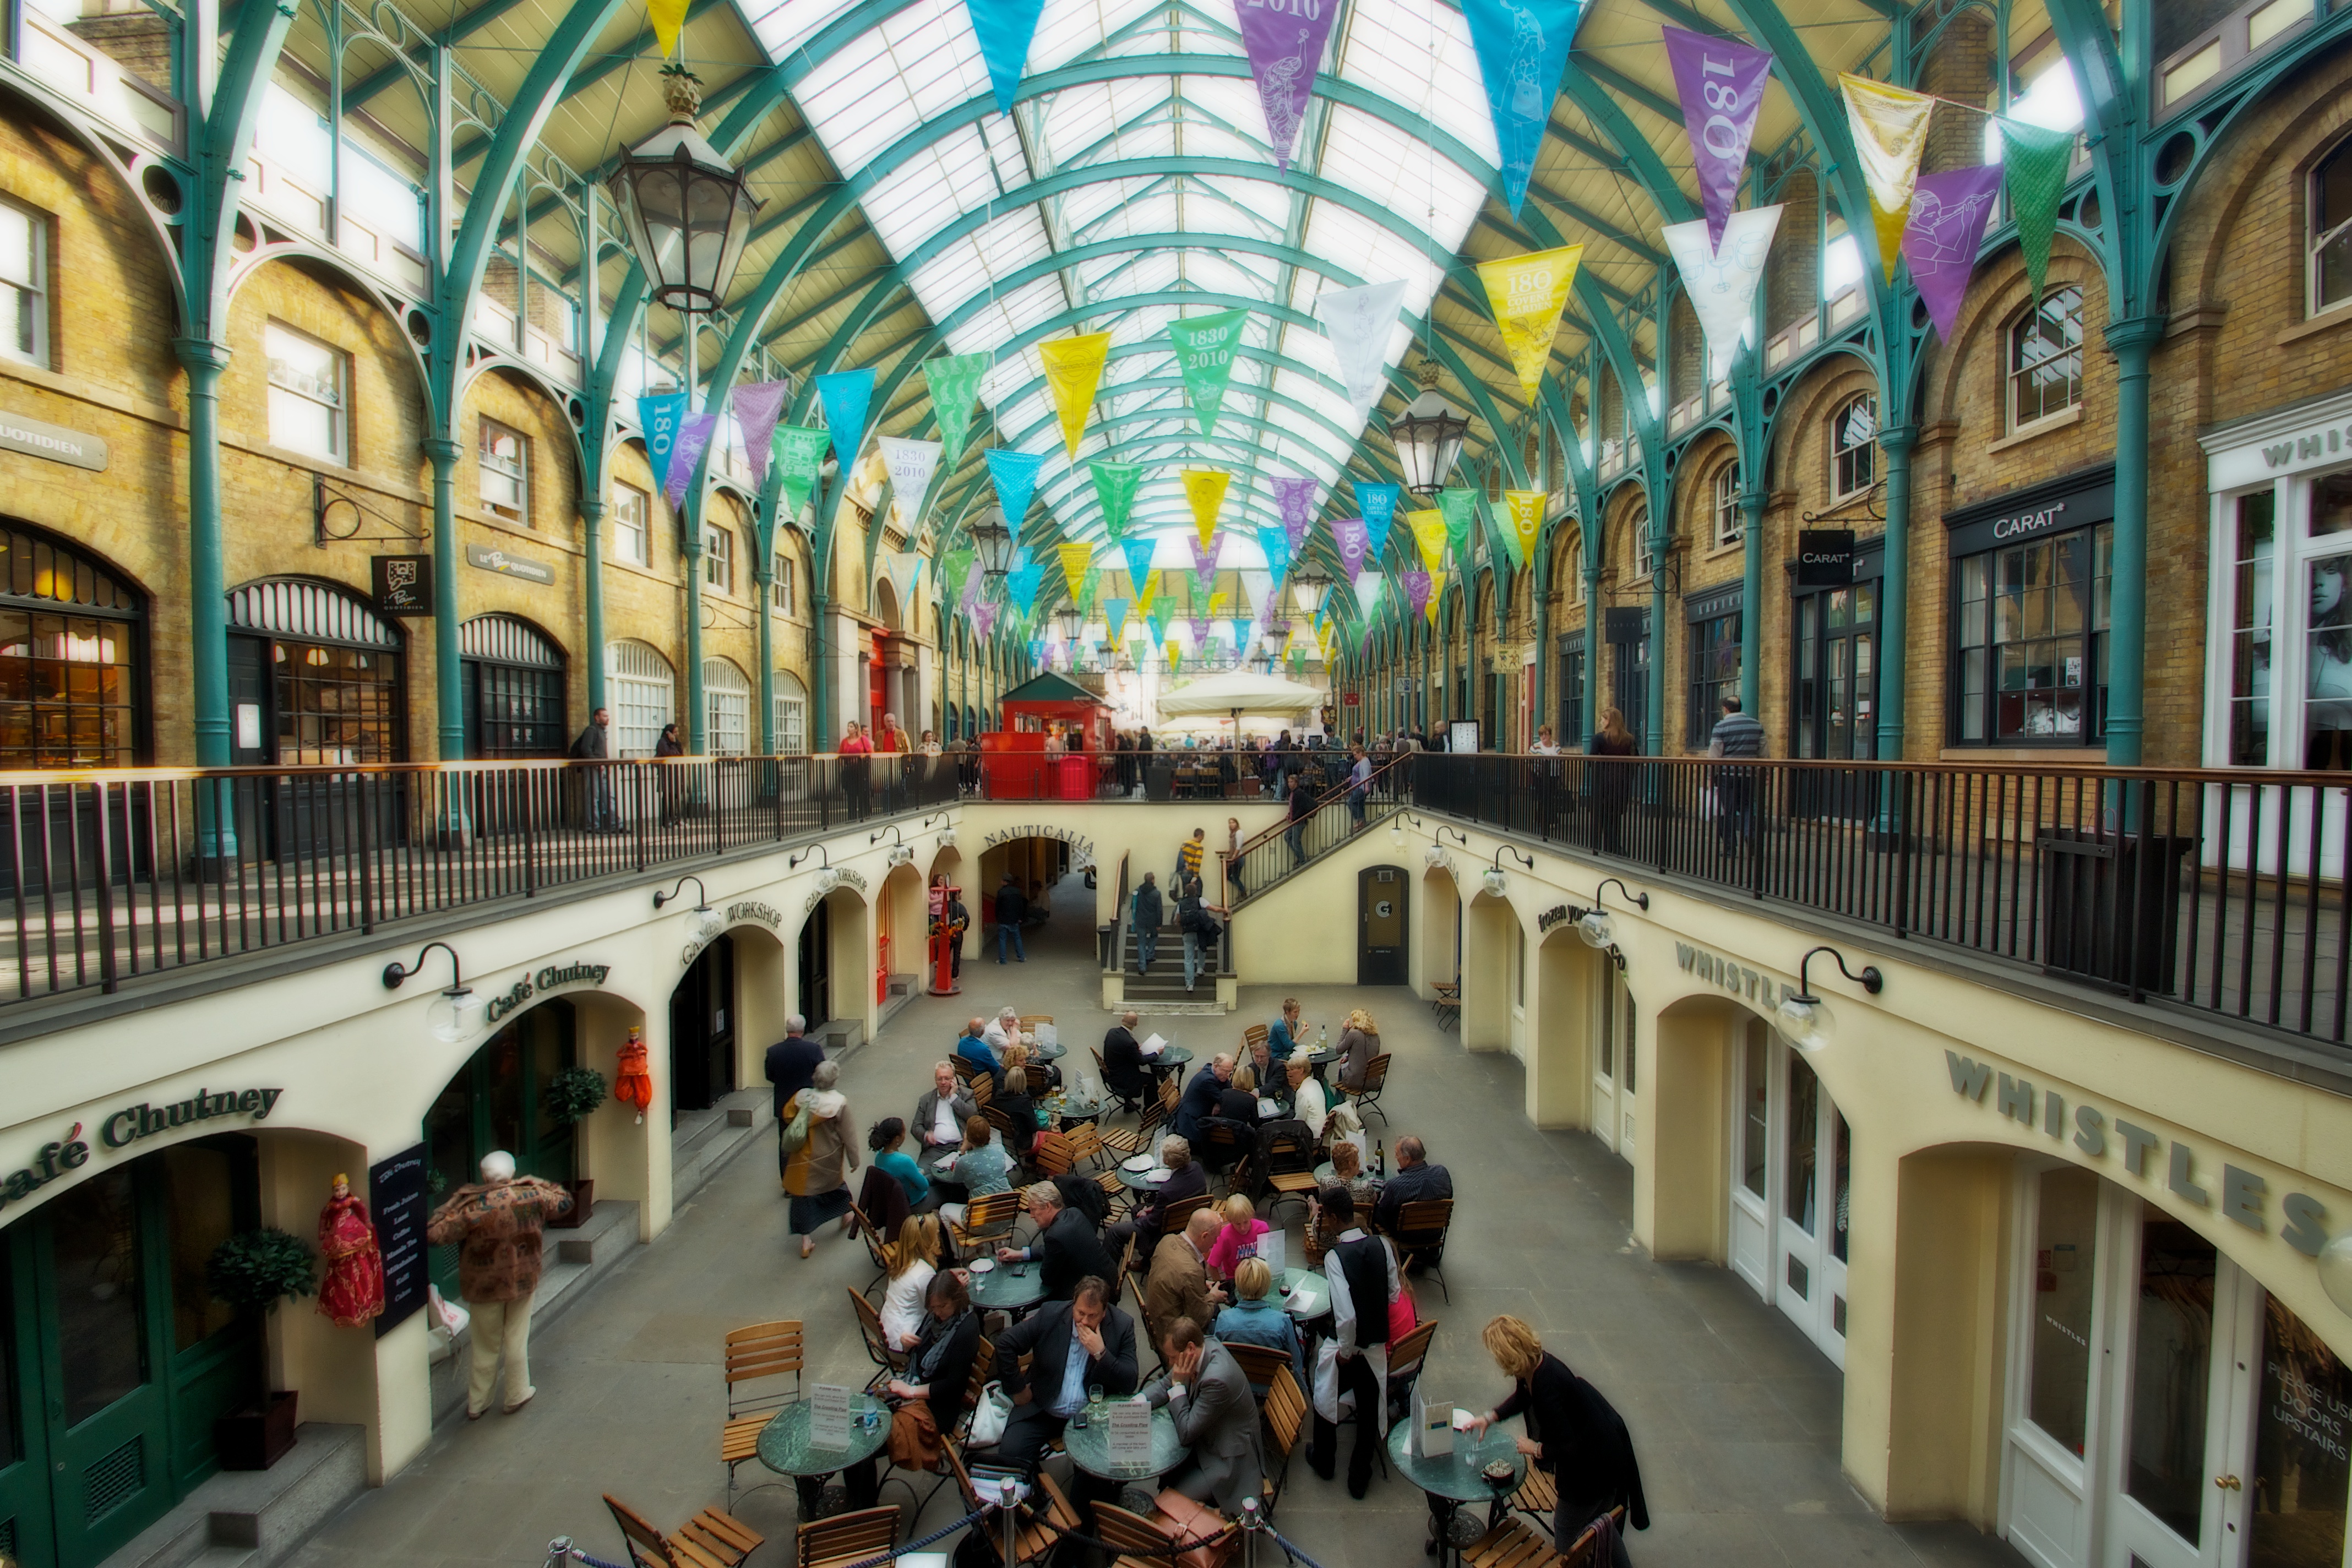
building, plaza, bazaar, market, shopping, garden, tourism, london, arcade, tourist attraction, effect, orton, retail, coventgarden, covent, peopleorton, shopping mall